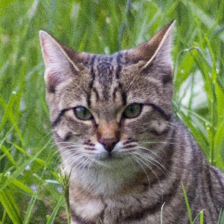
Label: animals